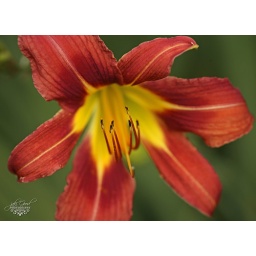
a dependable performer in my garden - this rusty red daylily blooms for several months.